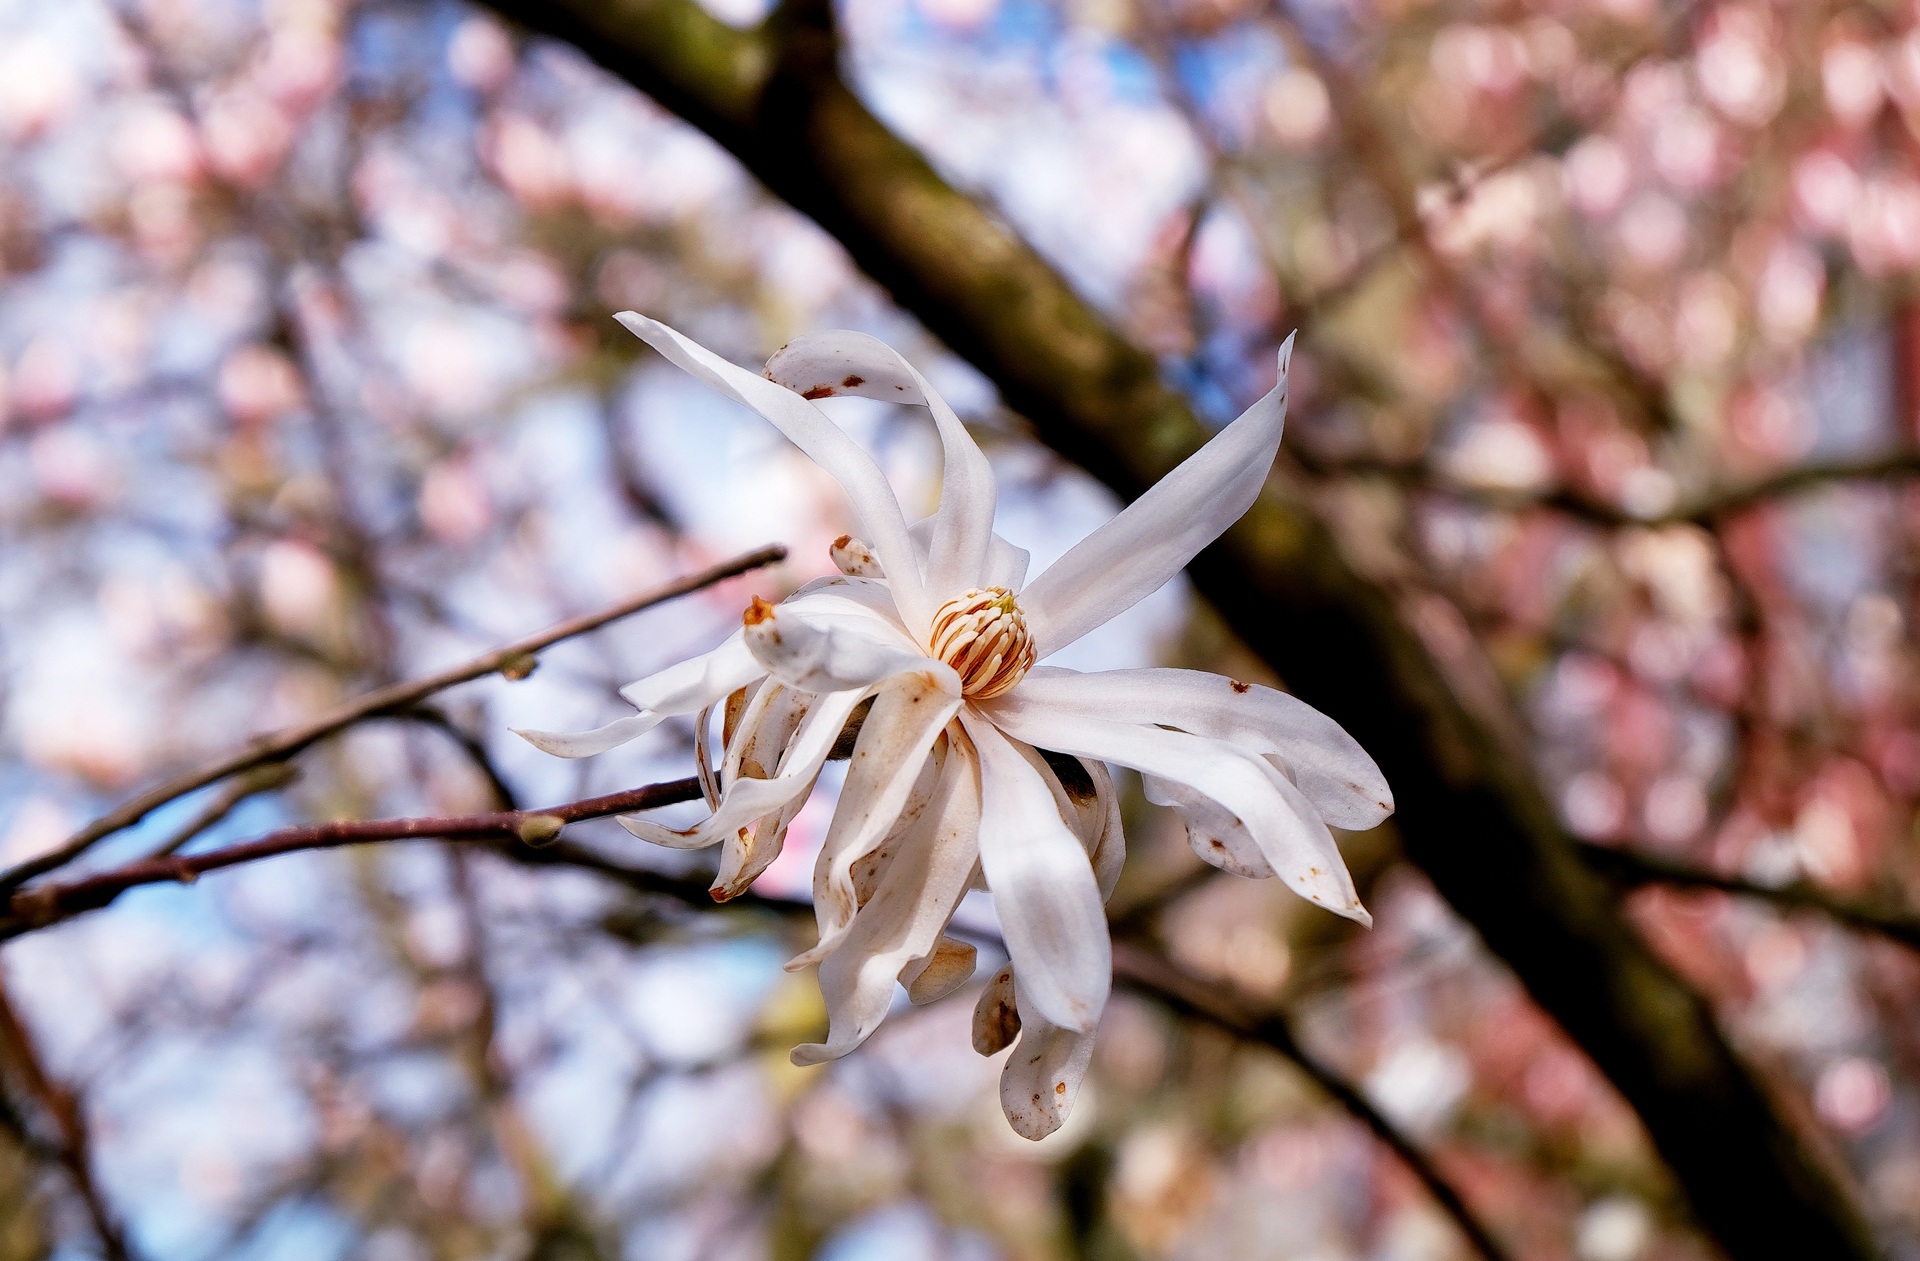
tree, branch, blossom, plant, sunlight, leaf, flower, bloom, spring, produce, botany, flora, season, cherry blossom, close up, magnolia, macro photography, star magnolia, flowering plant, garden bush, land plant